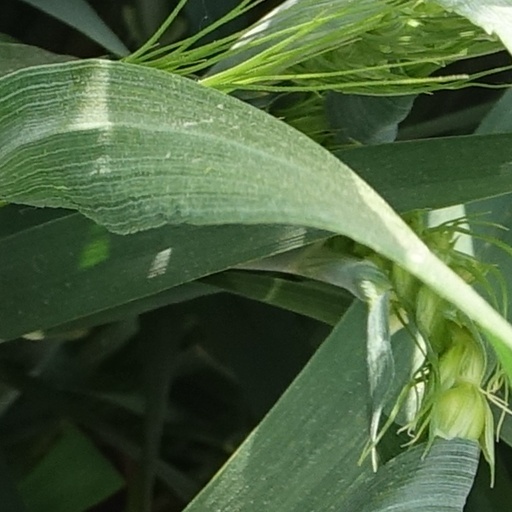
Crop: wheat